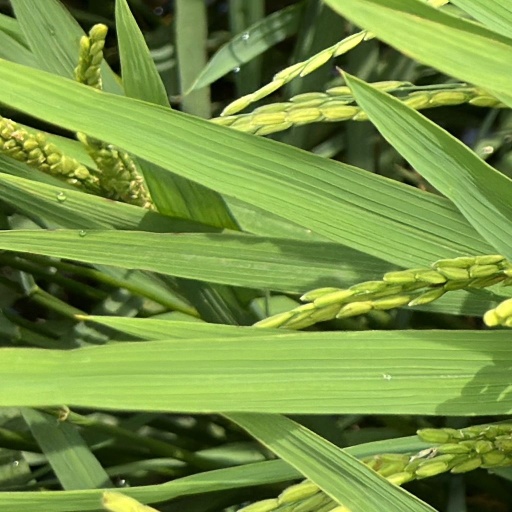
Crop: rice